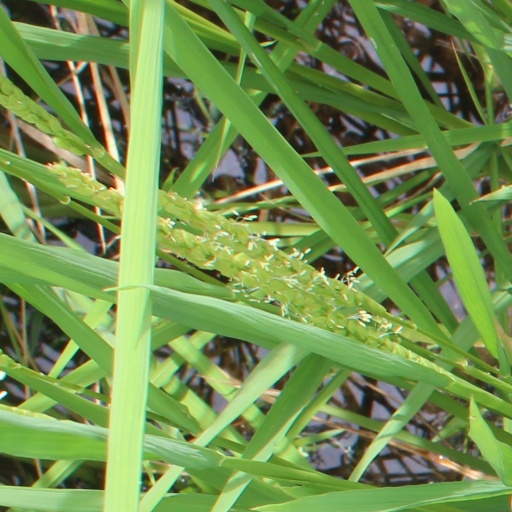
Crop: rice